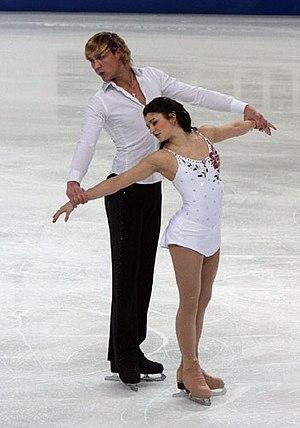
Adeline Canac est une patineuse artistique française qui a patiné individuellement jusqu'en 2006, puis en couple avec Maximin Coia et Yannick Bonheur.
Maximin Coia est un patineur artistique français de Couple. Il a patiné en niveau junior avec Cyriane Felden, puis en niveau senior avec Adeline Canac avec qui il est devenu double champion de France 2008 et 2009.